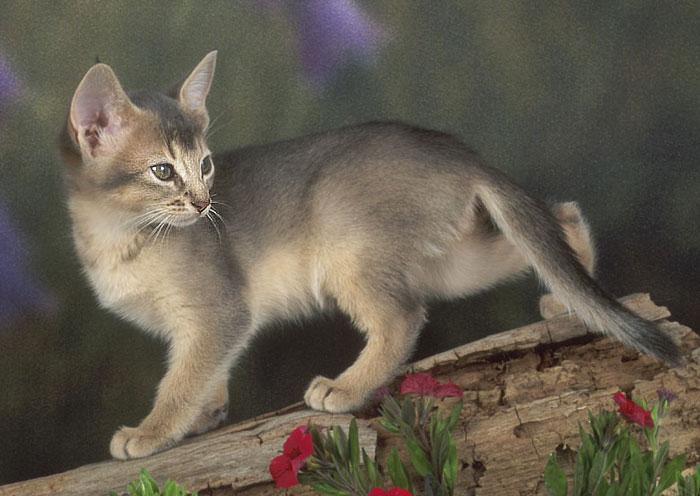
Abyssinian